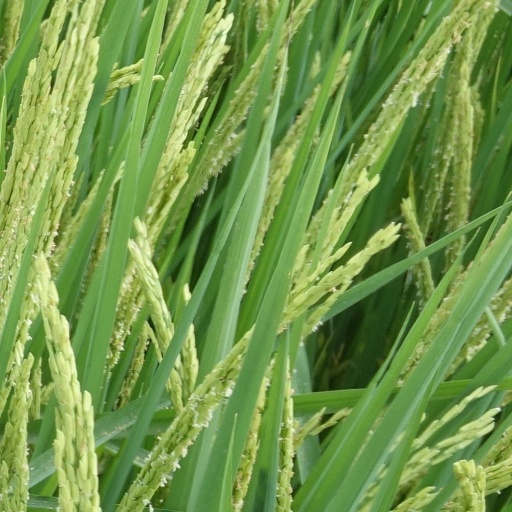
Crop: rice